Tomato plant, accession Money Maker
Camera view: bottom (45 deg); turntable rotation: 300 degrees
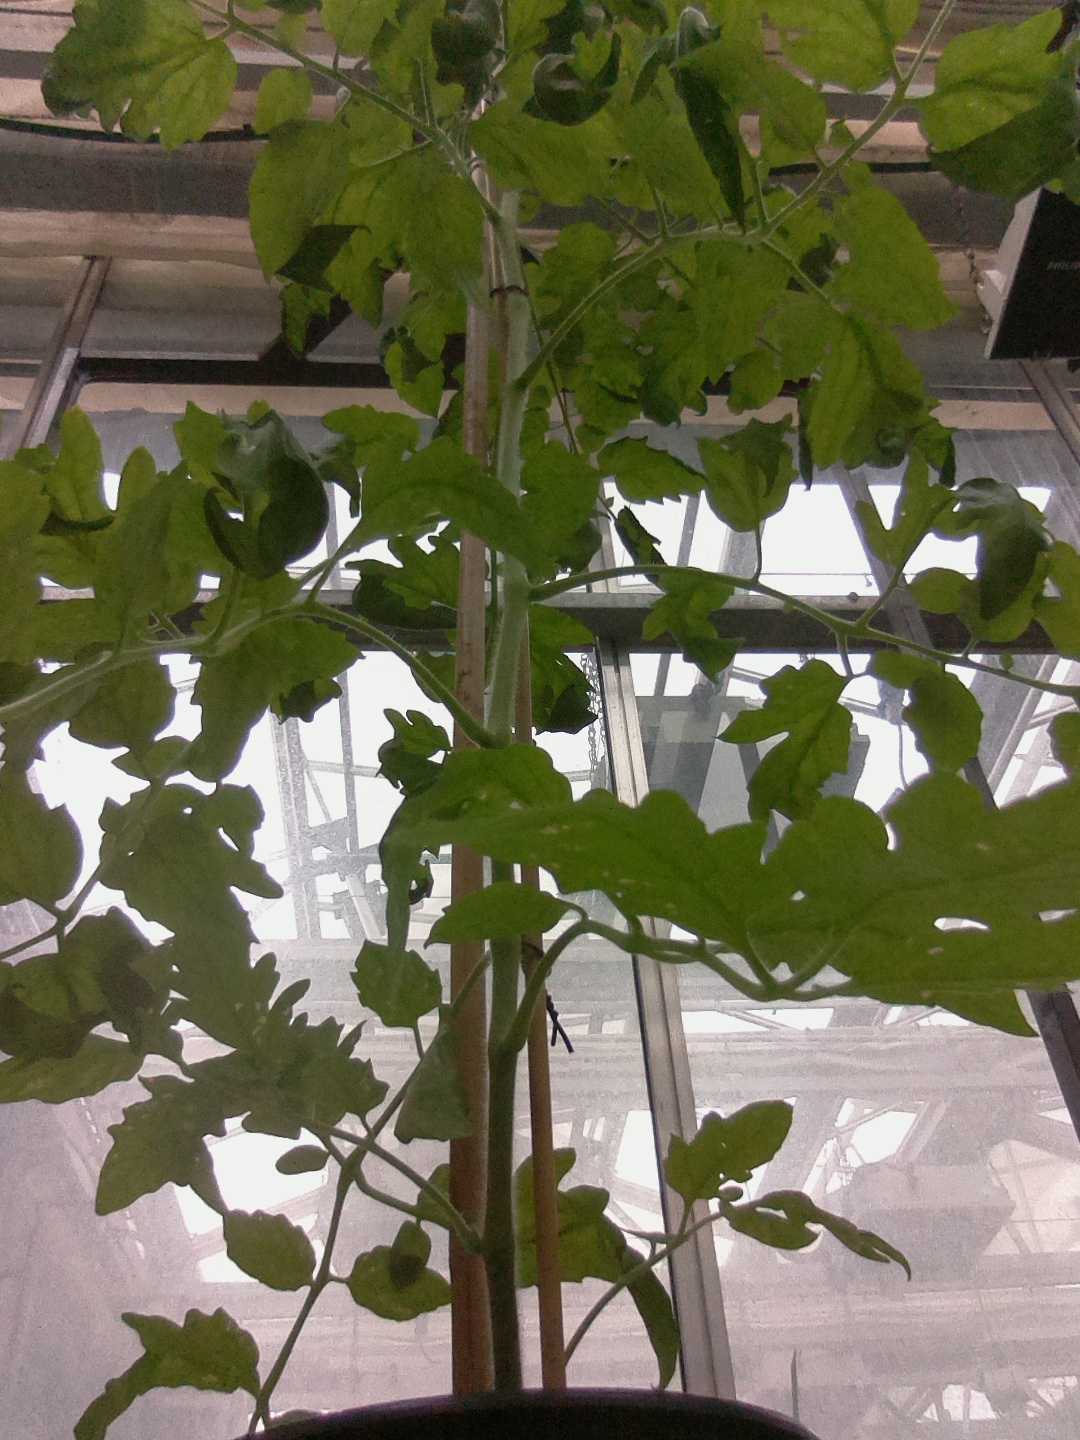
BBCH growth stage 70: Fruits at the main stem or branches visibles